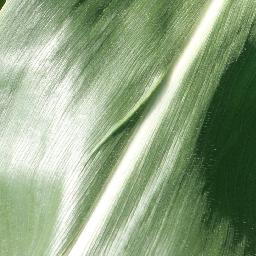
Label: Corn___healthy